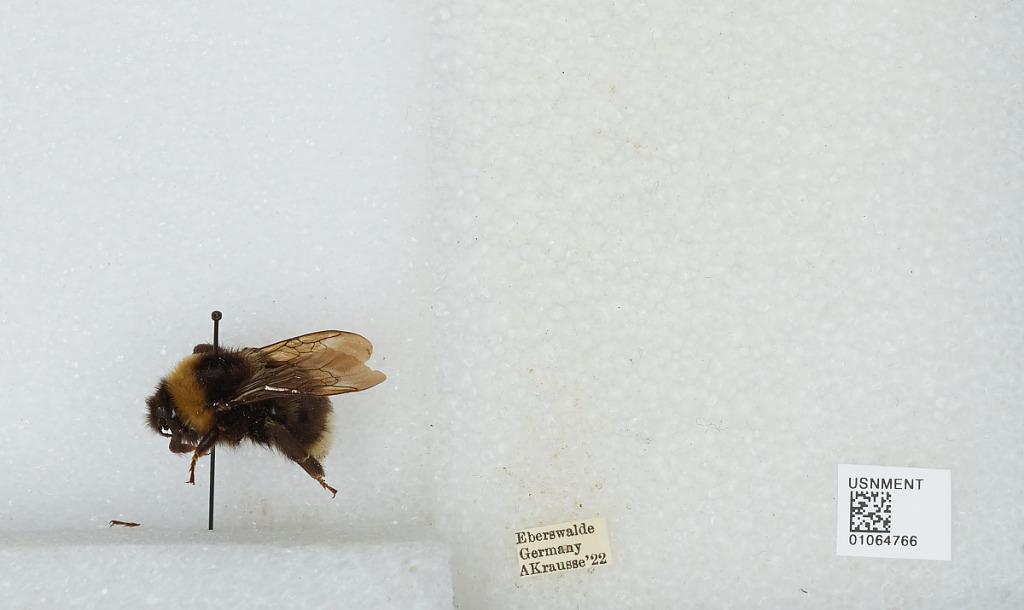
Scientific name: Bombus sp.
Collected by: A. Krausse
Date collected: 1922--
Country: Germany
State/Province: Brandenburg
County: Barnim
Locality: Eberswalde
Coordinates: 52.8356, 13.8182